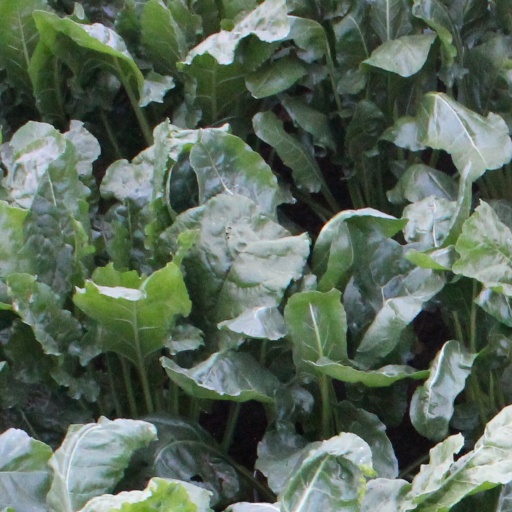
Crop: sugar beet